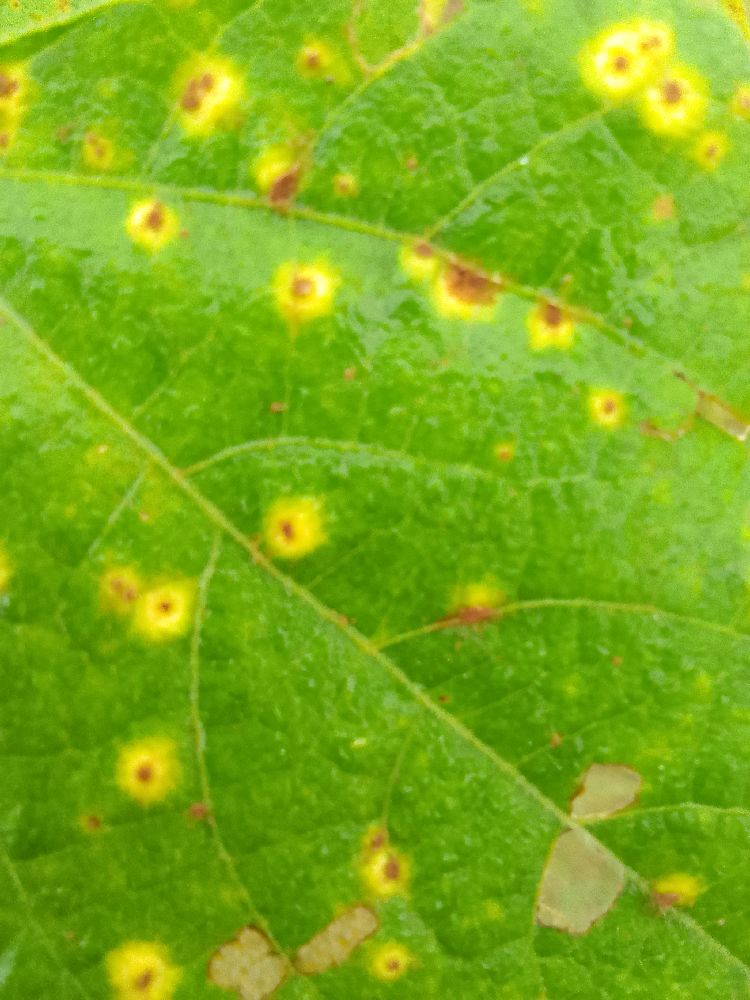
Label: rust